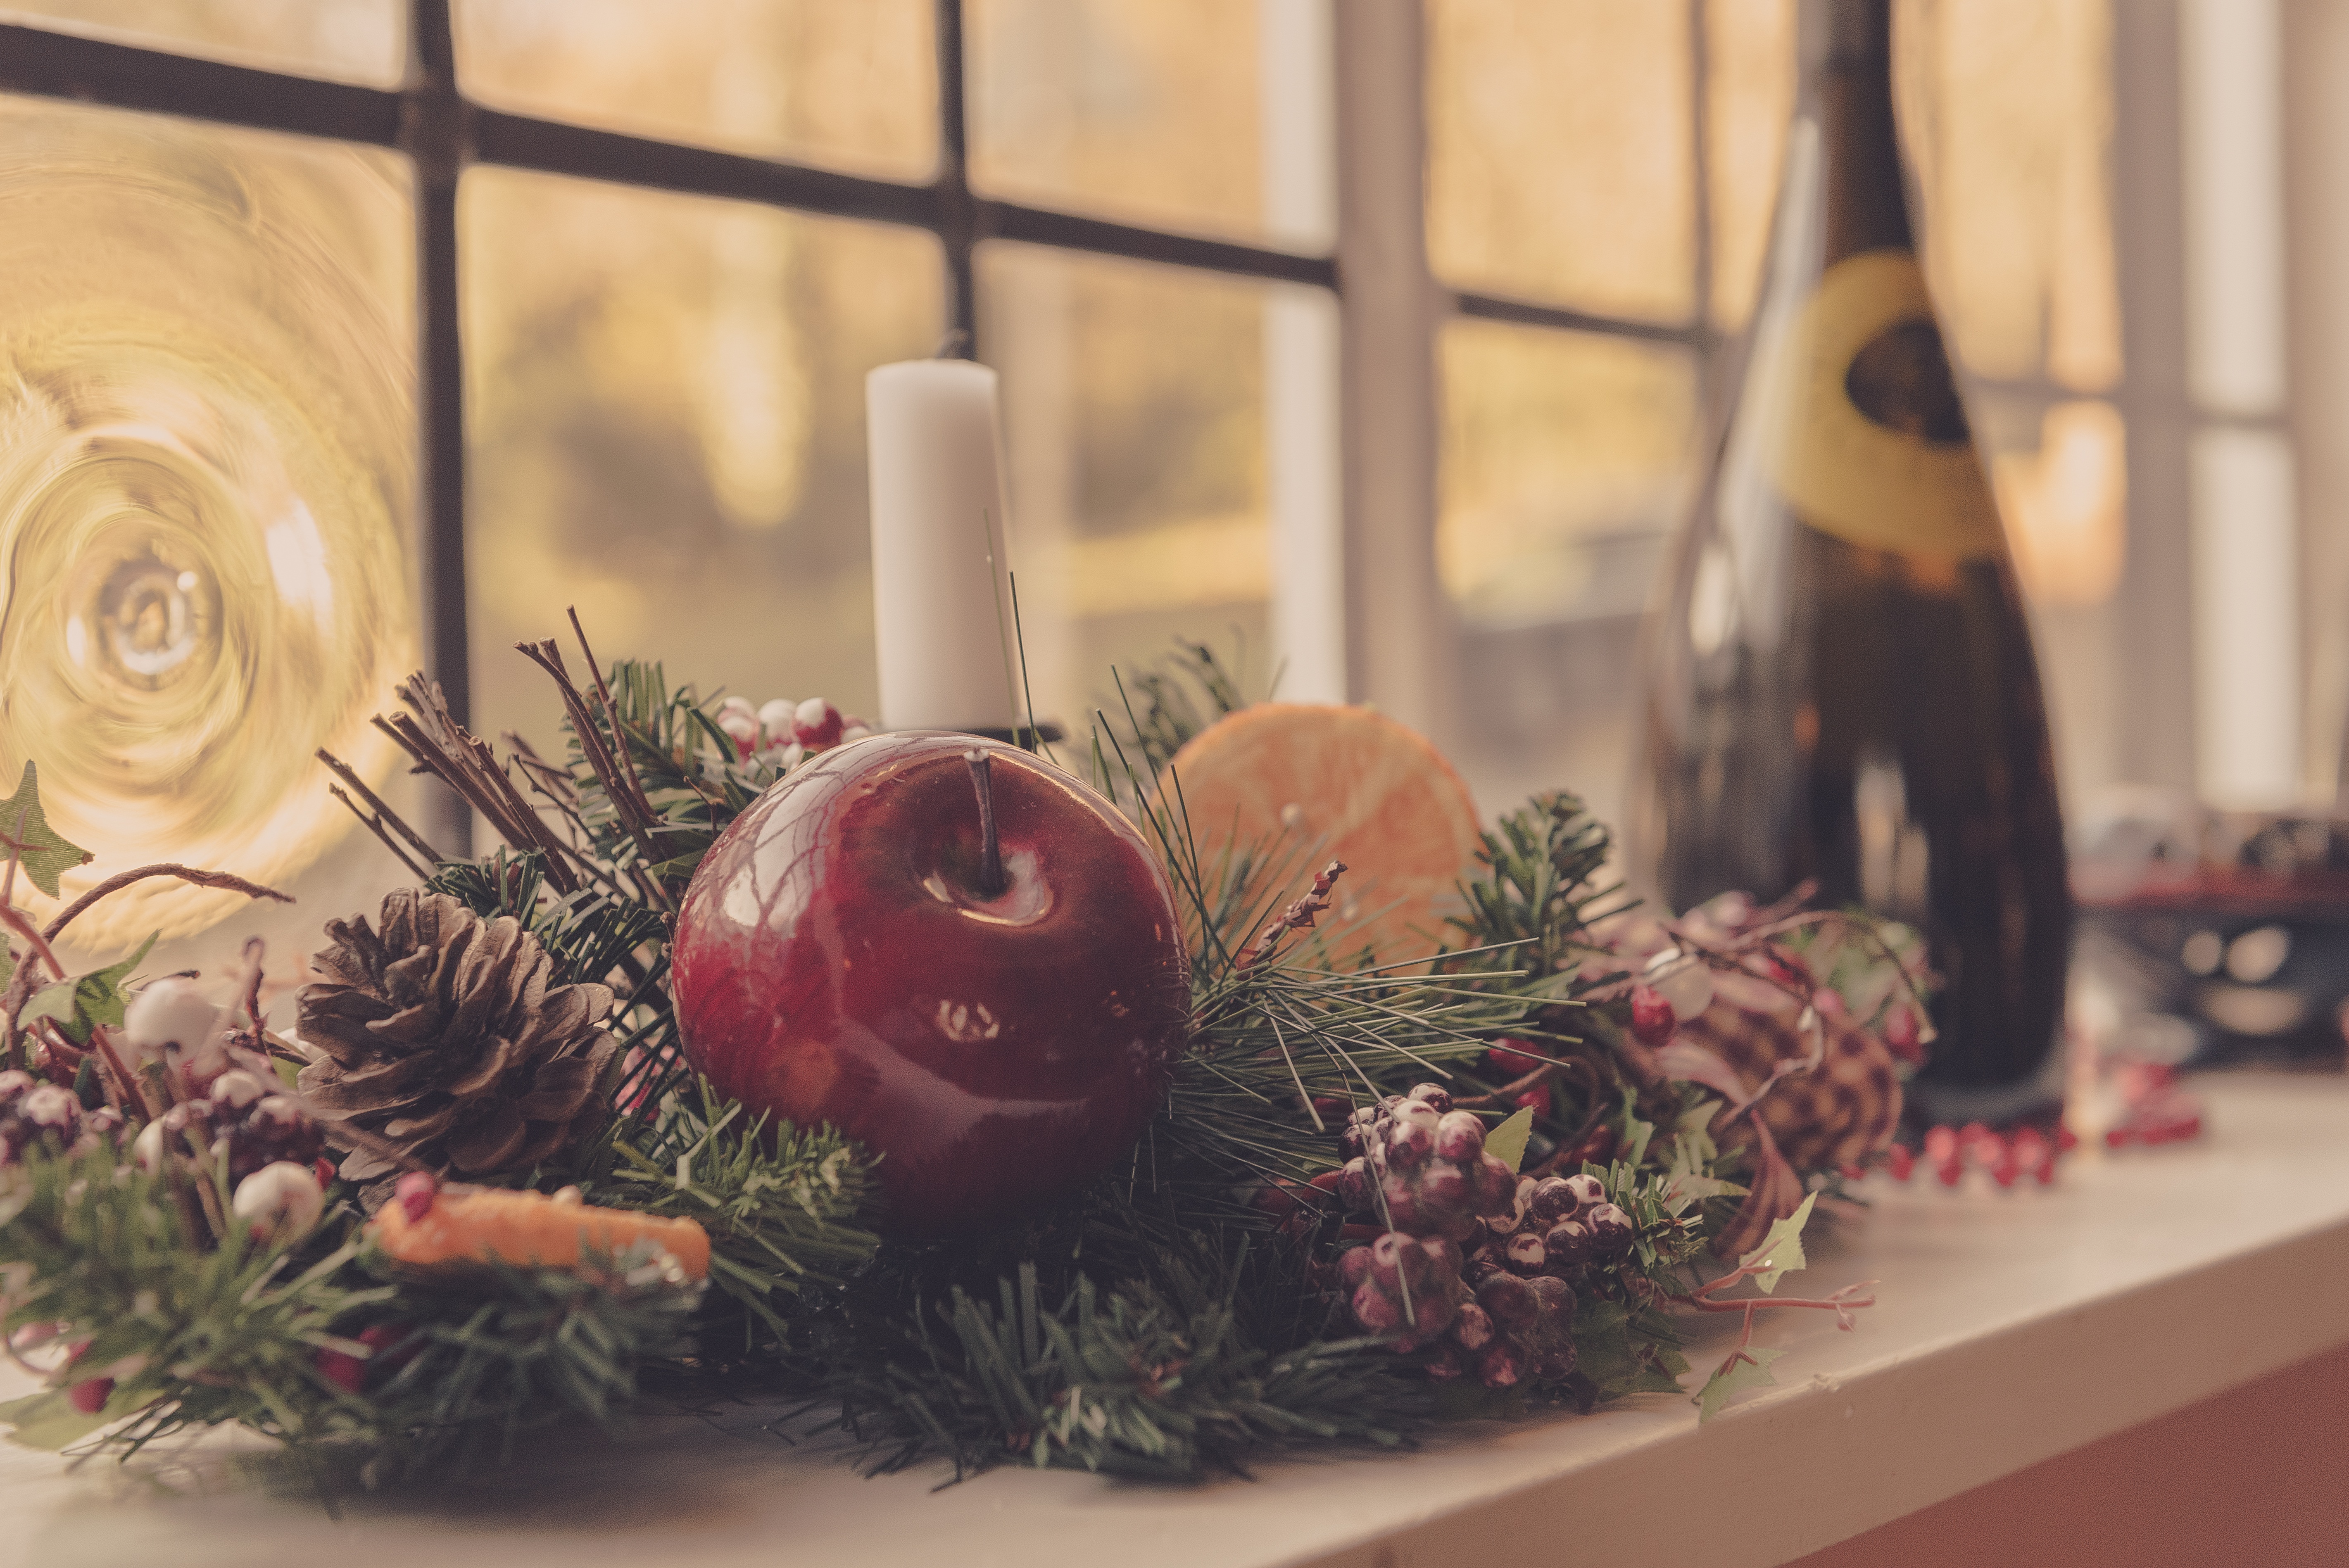
flower, christmas, christmas decoration, floristry, floral design, flower arranging